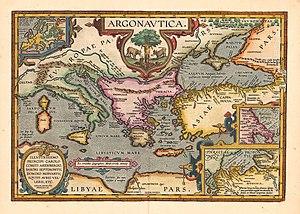
Les Argonautiques sont une épopée grecque en quatre chants composée par le poète Apollonios de Rhodes au IIIᵉ siècle av. J.-C., pendant l'époque hellénistique. Elle relate le voyage des Argonautes, menés par Jason, dans leur quête de la Toison d'or.